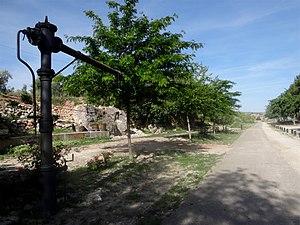
Ancienne gare ferroviaire de Luque, Andalousie, Espagne. Via Verde de la Subbética.
Luque est une ville d’Espagne, dans la province de Cordoue, communauté autonome d'Andalousie.